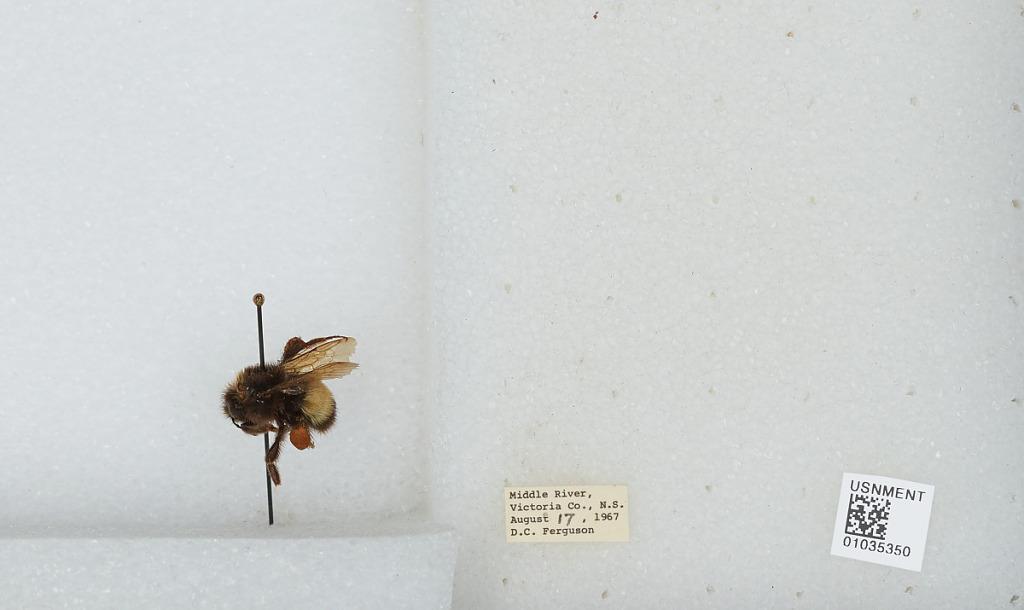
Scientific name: Bombus (Bombus) terricola Kirby
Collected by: D. Ferguson
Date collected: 1967-8-17
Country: Canada
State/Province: Nova Scotia
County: Victoria
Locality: Middle River
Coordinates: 44.5672, -64.2914